Greek Plan

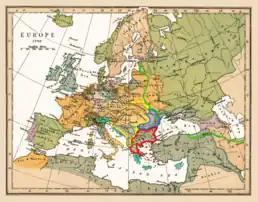
A 20th-century reconstruction of the proposed Greek Plan of Catherine the Great: in red, the "Neo-Byzantine Empire" for her grandson Konstantin, in blue the "Kingdom of Dacia" for Grigory Potemkin, in yellow the compensations for the Habsburg Empire and in blue-green those for Venice.

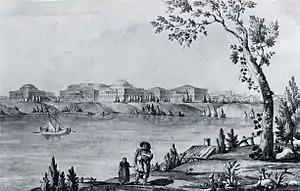
The colossal Pella Palace on the bank of the Neva River, constructed from 1785 onwards. The name "Pella" referenced the birthplace of Alexander the Great.

The Greek Plan or Greek Project, an early proposed solution to the Eastern question, was advanced by the Russian empress Catherine the Great in the early 1780s. It envisaged the partition of the Ottoman Empire between the Russian and Habsburg Empires followed by the restoration of the Eastern Roman Empire centered in Constantinople.